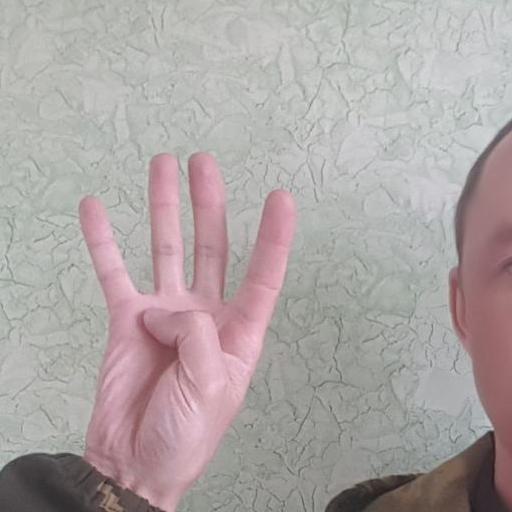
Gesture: four